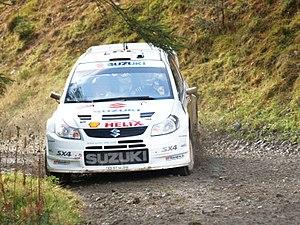
Le Suzuki World Rally Team, également connu sous le nom de Suzuki WRC Challenge était une écurie de rallye engagée en WRC. Suzuki a fait ses débuts en WRC en 2007 à l'occasion du Tour de Corse. Mais après juste une saison complète en 2008, Suzuki annonce son retrait du WRC en raison de la crise économique.
Sebastian Lindholm, né le 30 janvier 1961 à Helsinki, est un pilote automobile finlandais de rallyes.